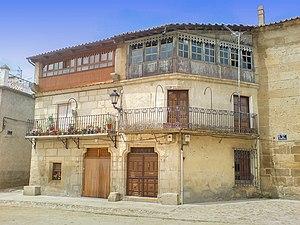
San Felices de los Gallegos est une commune de la province de Salamanque dans la communauté autonome de Castille-et-León en Espagne.